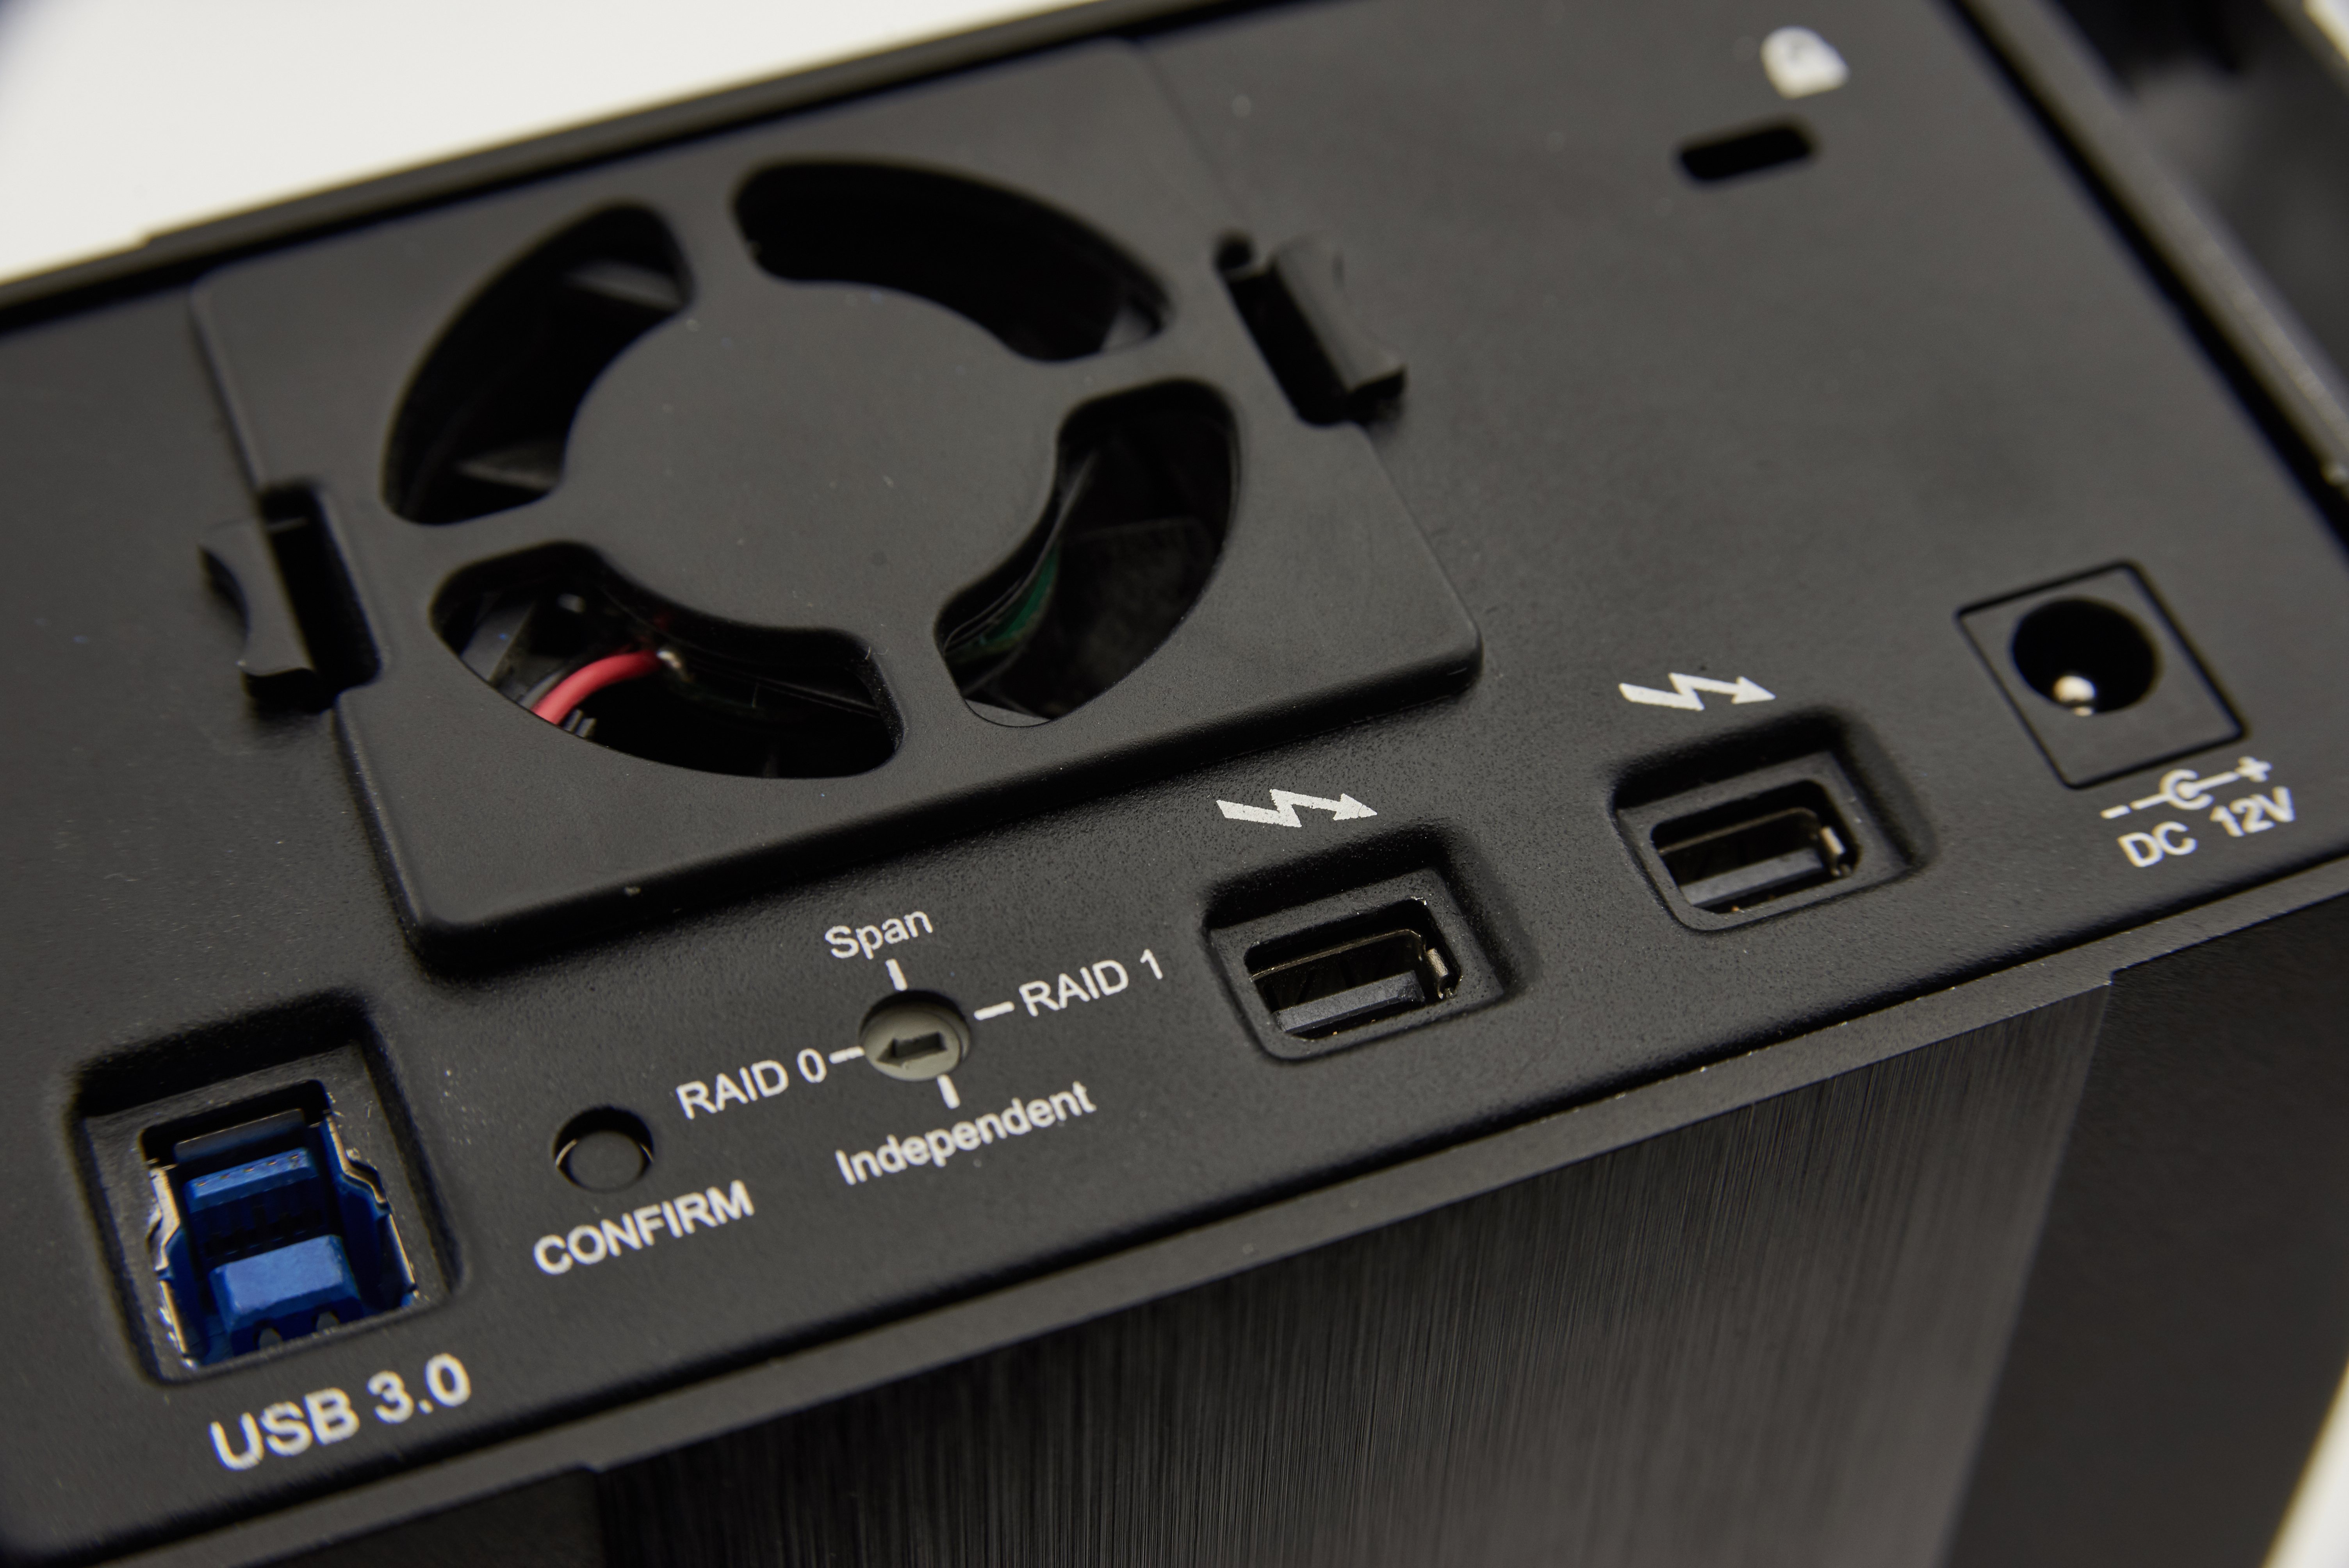
gadget, input device, font, audio equipment, electronic device, technology, auto part, machine, titanium, metal, carmine, Video game accessory, electronic instrument, electronics